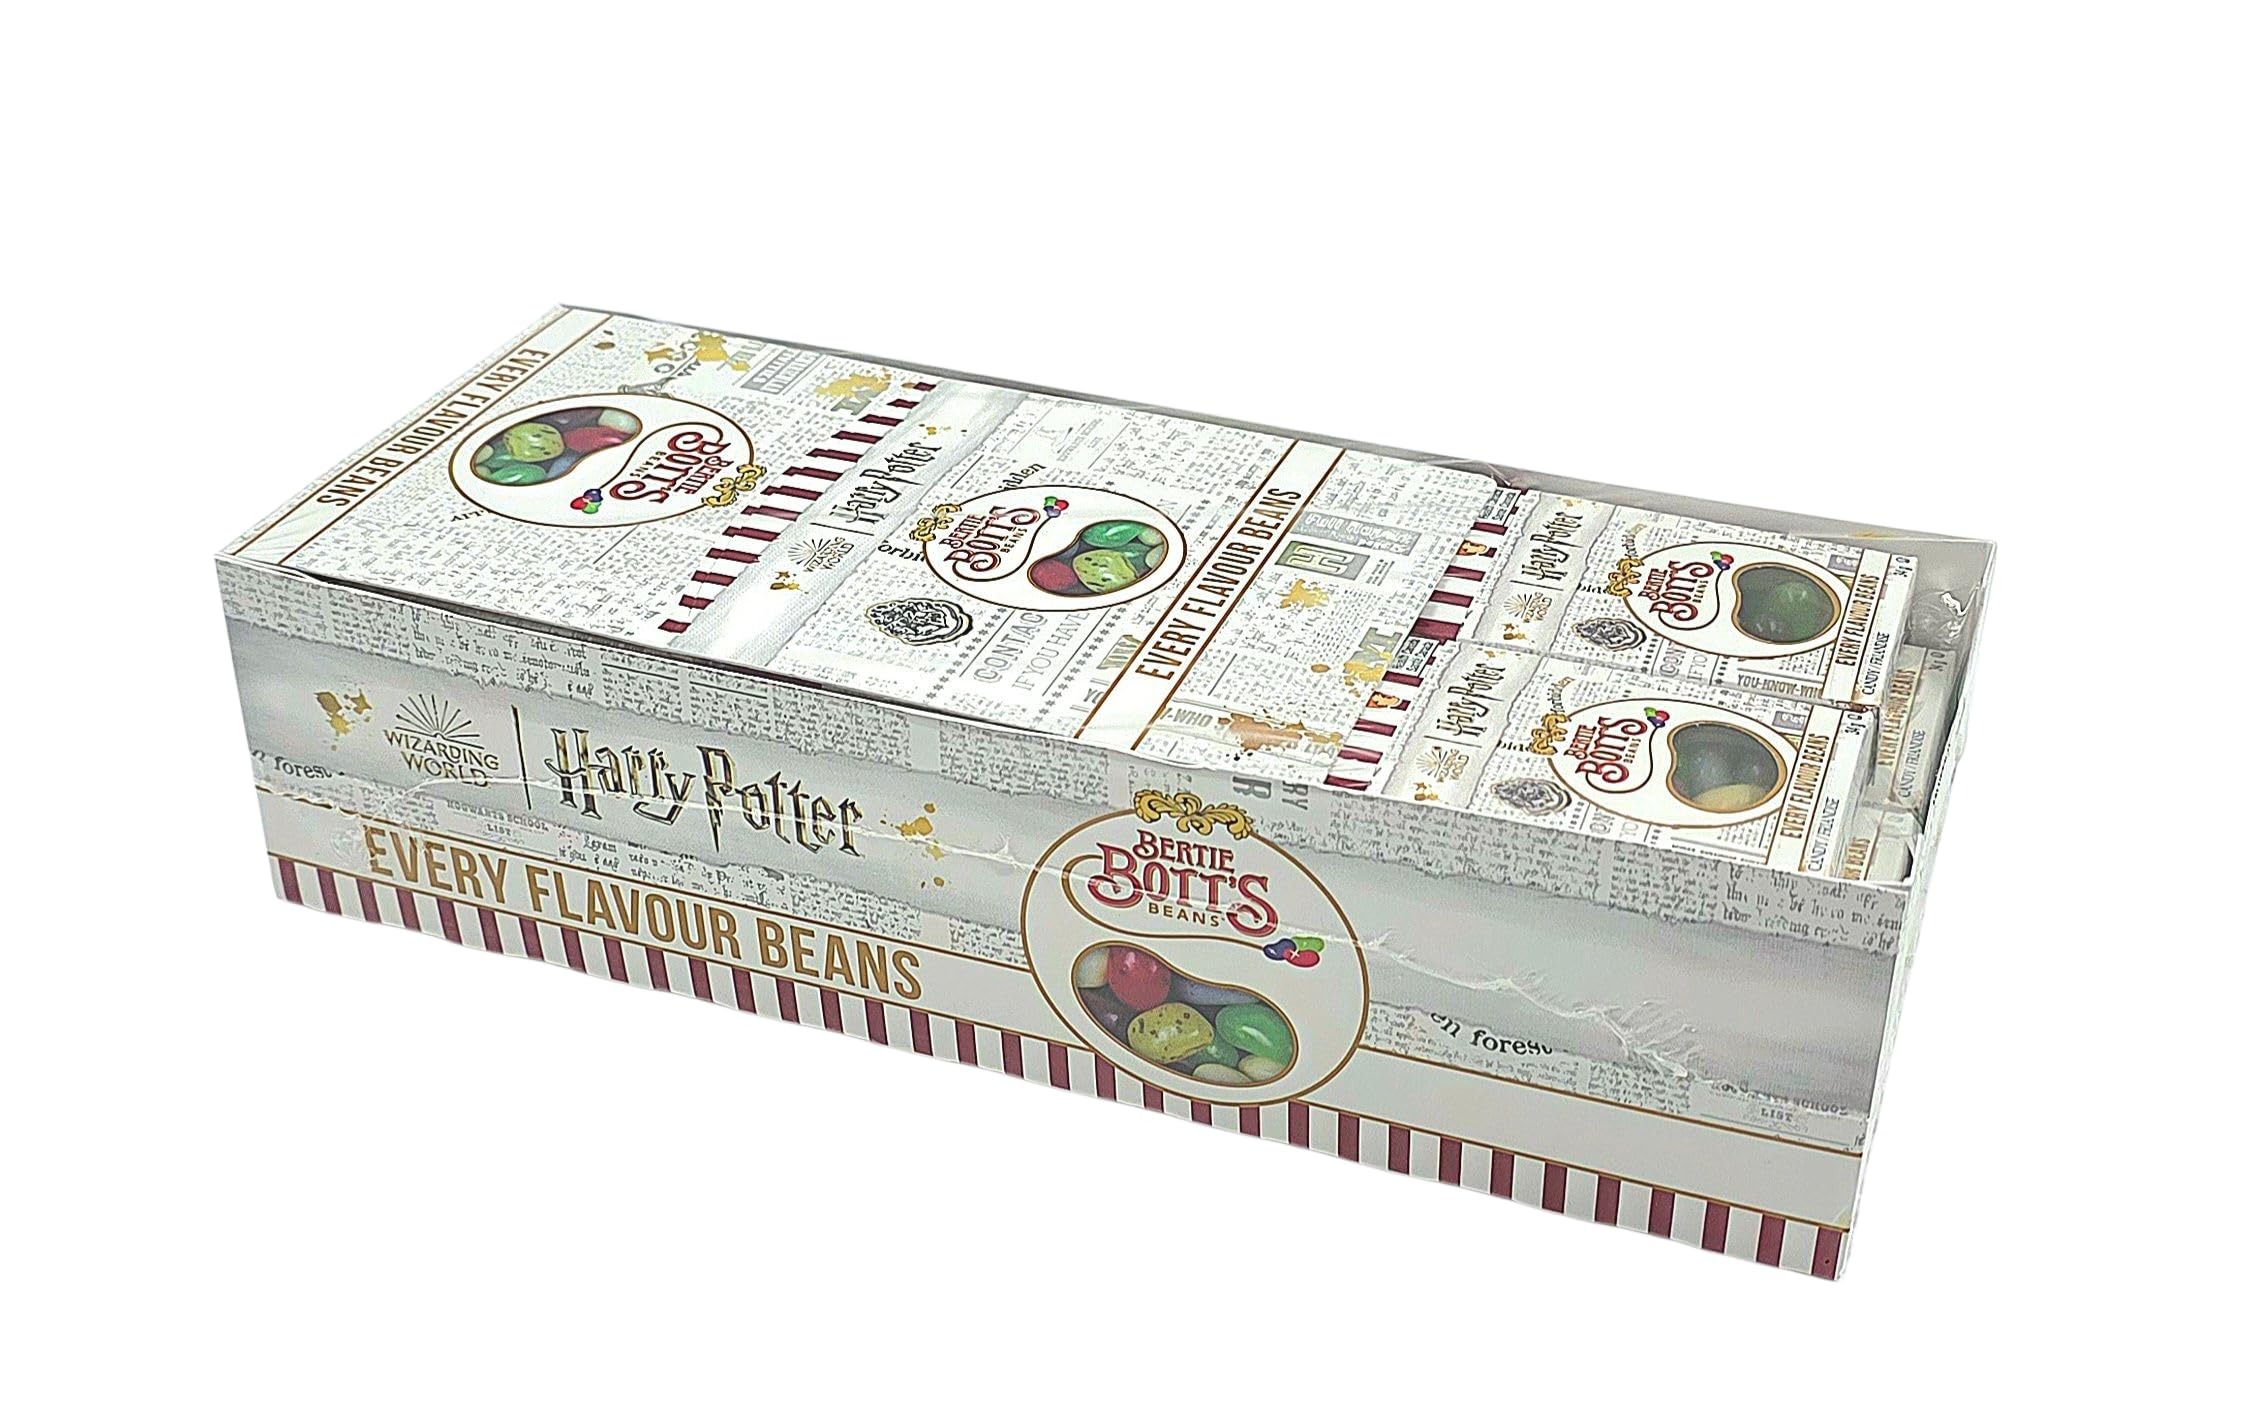
Item Name: Jelly Belly Harry Potter Bertie Bott's Every Flavor Beans - 1.2 oz - 24 ct
Bullet Point 1: Every Flavour Harry Potter Bertie Botts
Bullet Point 2: Just in time for Harry Potter and the Deathly Hallows – Part 2
Bullet Point 3: Normal jelly beans are mixed with crazy, creepy flavors
Bullet Point 4: 20-flavor magical medley
Bullet Point 5: 24 1.2 oz Bertie Botts boxes
Product Description: Harry Potter's favorite candy has returned! Get a box of tasty Jelly Beans blended with weird, wild ones! Harry Potter Bertie Botts are back just in time for Harry Potter and the Deathly Hallows – Part 2, it's the return of the infamous Bertie Bott's Every Flavour Beans! Delicious “normal” jelly beans are mixed with crazy, creepy flavors in a 20-flavor magical medley! Harry Potter Bertie Botts flavors include: Banana, Black Pepper, Blueberry, Booger, Candyfloss, Cherry, Cinnamon, Dirt, Earthworm, Earwax, Grass, Green Apple, Marshmallow, Rotten Egg, Sausage, Lemon, Soap, Tutti-Fruitti, Vomit and Watermelon. 24 1.2 oz boxes. Boxes are randomly assorted and may not contain every flavor.
Value: 28.8
Unit: Ounce

Price: 5.22